Bombing of São Paulo

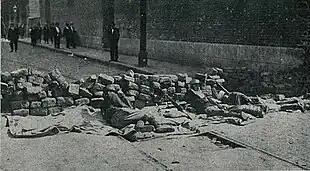

Alongside the violence came hunger, due to unemployment and shortages. Then came the populations' exodus to suburban and rural areas and inner cities. The mayor's office estimated that a third of the city's population (250 of the 700,000 inhabitants) had fled, mainly from the bombed regions. Even the inhabitants of the richer neighborhoods feared the bombing and left the city. Those who could not flee survived as refugees in their cellars. Theaters, school groups, and churches served as shelters. Henrique Geenen, a memoirist of the revolt, recalled how the neighboring houses were abandoned by their residents and occupied by other people fleeing the fighting. His home sheltered two homeless families. Books and clothing served as protection against shrapnel.